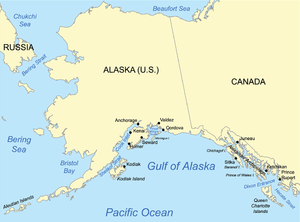
Le golfe d'Alaska, appelé aussi golfe de l'Alaska, en anglais Gulf of Alaska, borde au sud l'océan Pacifique et baigne le Sud-Ouest, le Sud et une partie du Sud-Est de l'Alaska en Amérique du Nord.
Ce tableau liste toutes les mers du monde que l'Organisation hydrographique internationale reconnaît comme telles dans sa publication S-23 Limites des océans et des mers. Dans cette publication tous les mers et océans ont un numéro d'identification, et on y trouve une description littéraire précise de leurs limites. Ces numéros d'identification sont ceux qui ordonnent cette table.